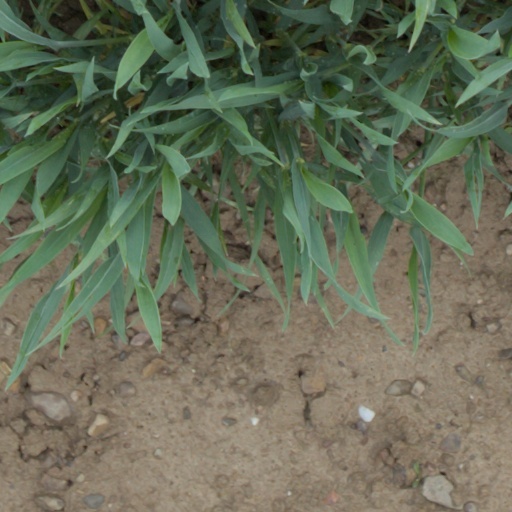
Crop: wheat